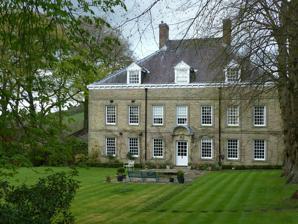
Building: Langley Hall, Cheshire
Country: United Kingdom
Year built: 1650
This article is about Langley Hall in Cheshire. For other uses, see Langley Hall (disambiguation) . Langley Hall Langley Hall is a country house in the village of Langley , Cheshire , England.  It was built in about 1650, and is described by the authors of the Buildings of England series as "a distinguished house". The house is constructed in coursed rubble with ashlar dressings and is roofed in stone slate.  It has two-storeys and an attic.  The entrance front is symmetrical with seven bays and a central doorway. Above the doorway is a cartouche containing a carved face.  It is inscribed MAC 1696 (for M. Clowes and his wife). The house is recorded in the National Heritage List for England as a designated Grade II* listed building . It has been converted into three flats. See also Cheshire portal Grade II* listed buildings in Cheshire East . Listed buildings in Sutton, Cheshire East . References